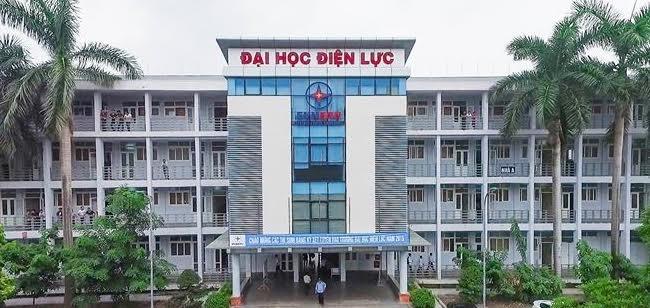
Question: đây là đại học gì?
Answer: đây là đại học điện lực